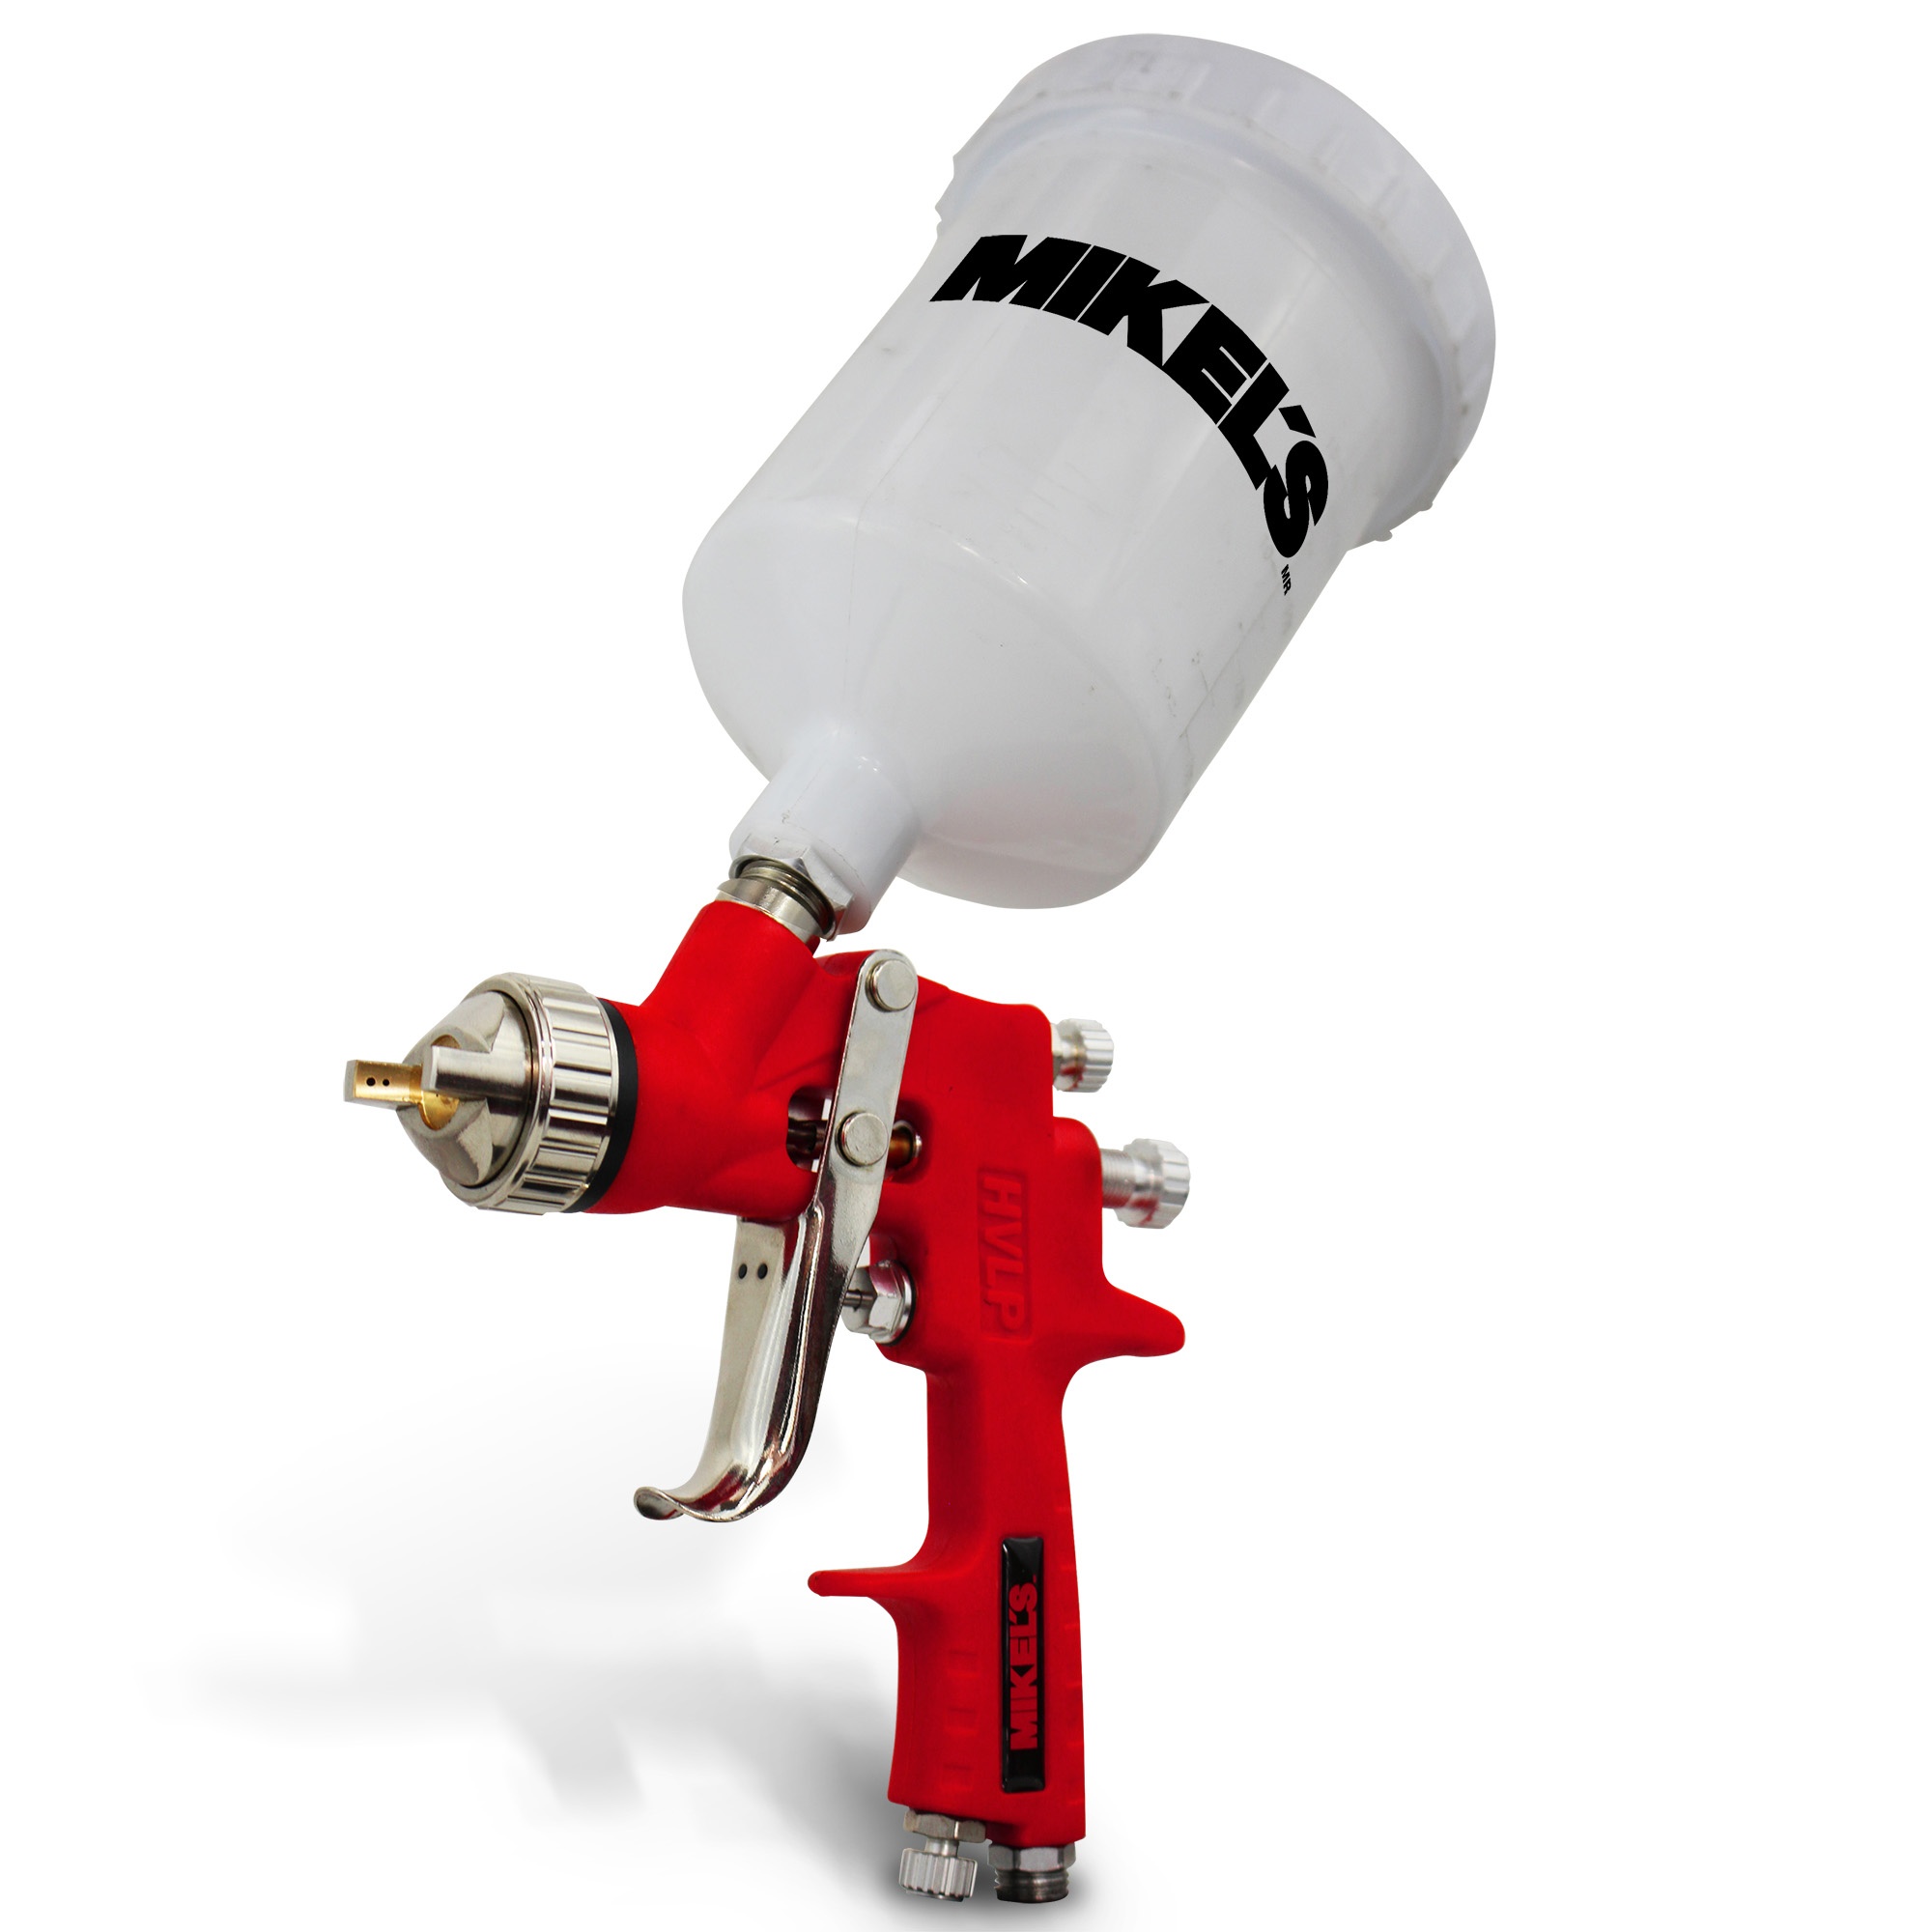
Pistola de aire para pintar boquilla 1.4 mm (600 ml)
Brand: MIKELS
Facilita tus trabajos en hojalateria y bricolaje con Pistola de aire para pintar boquilla 1.4mm Modelo PPGP-614 es una herramienta versatil alimentada por aire comprimido, ideal para aplicaciones de pintura precisa. Fabricada en plastico ABS para mayor ligereza y maniobrabilidad. Equipada con un vaso de plastico de 600 ml en la parte superior, la alimentacion funciona mediante gravedad para un flujo constante de pintura. Su boquilla de 1.4 mm facilita su uso en trabajos detallados. Ademas, ofrece ajustes precisos del abanico de pintura a traves de una perilla para controlar la dispersion segun las necesidades garantizando una aplicacion uniforme y eficiente. Proporciona un rendimiento optimo del material con un consumo reducido. Para trabajos en hojalateria y bricolaje/ sistema de pulverizacion de pintura HVLP Presion de trabajo 40 PSI Alimentacion por gravedad Deposito/Vaso de pintura de plastico con capacidad 600 ml Abanico ajustable 180 mm-250 mm / Boquilla 1.4 mm para materiales de baja viscosidad
Category: Hardware > Tools > Paint Tools > Paint Sprayers > HVLP Sprayers